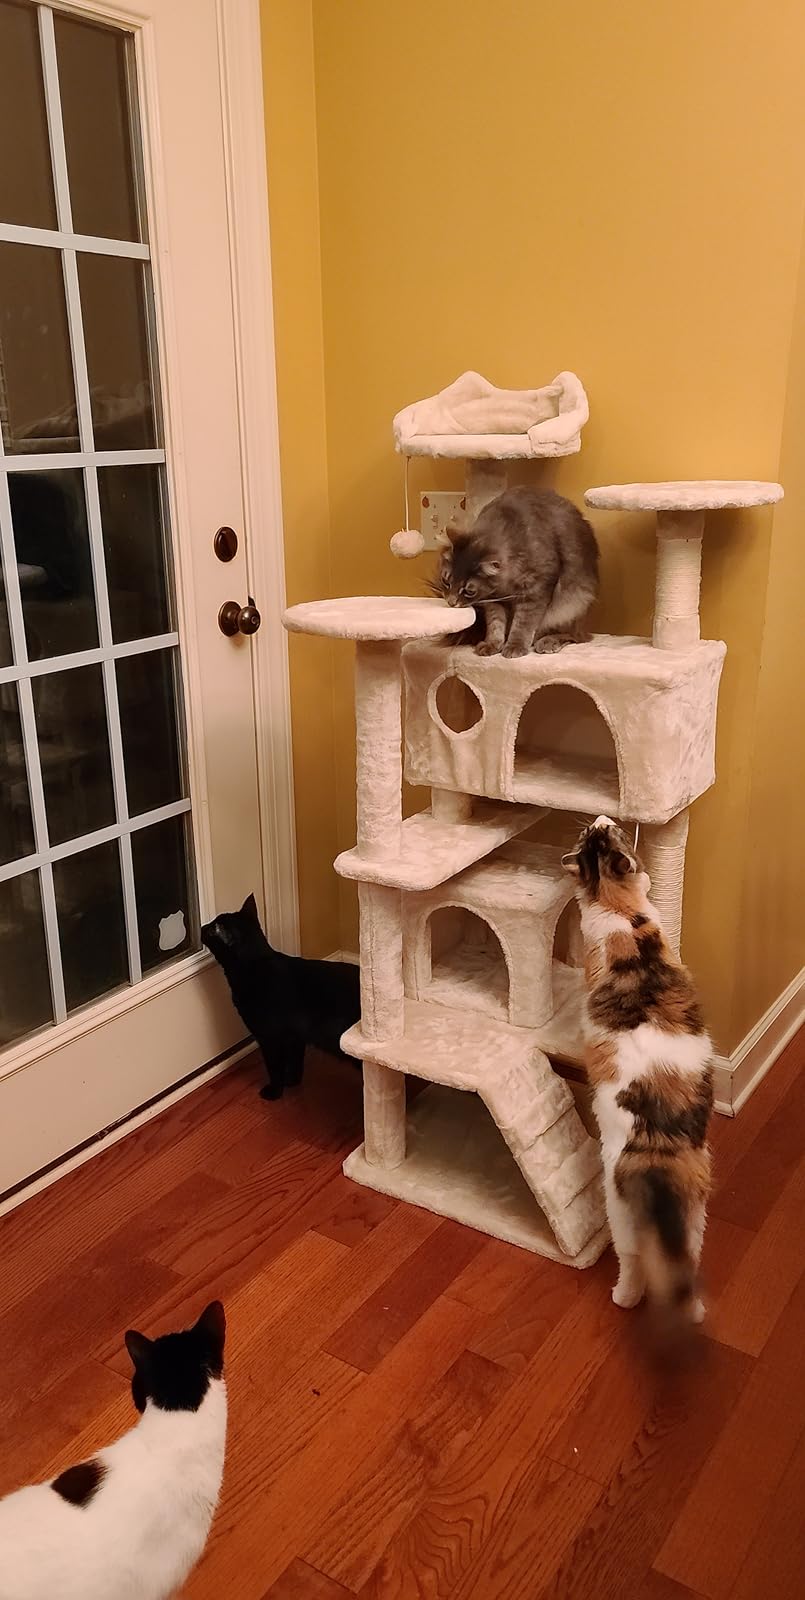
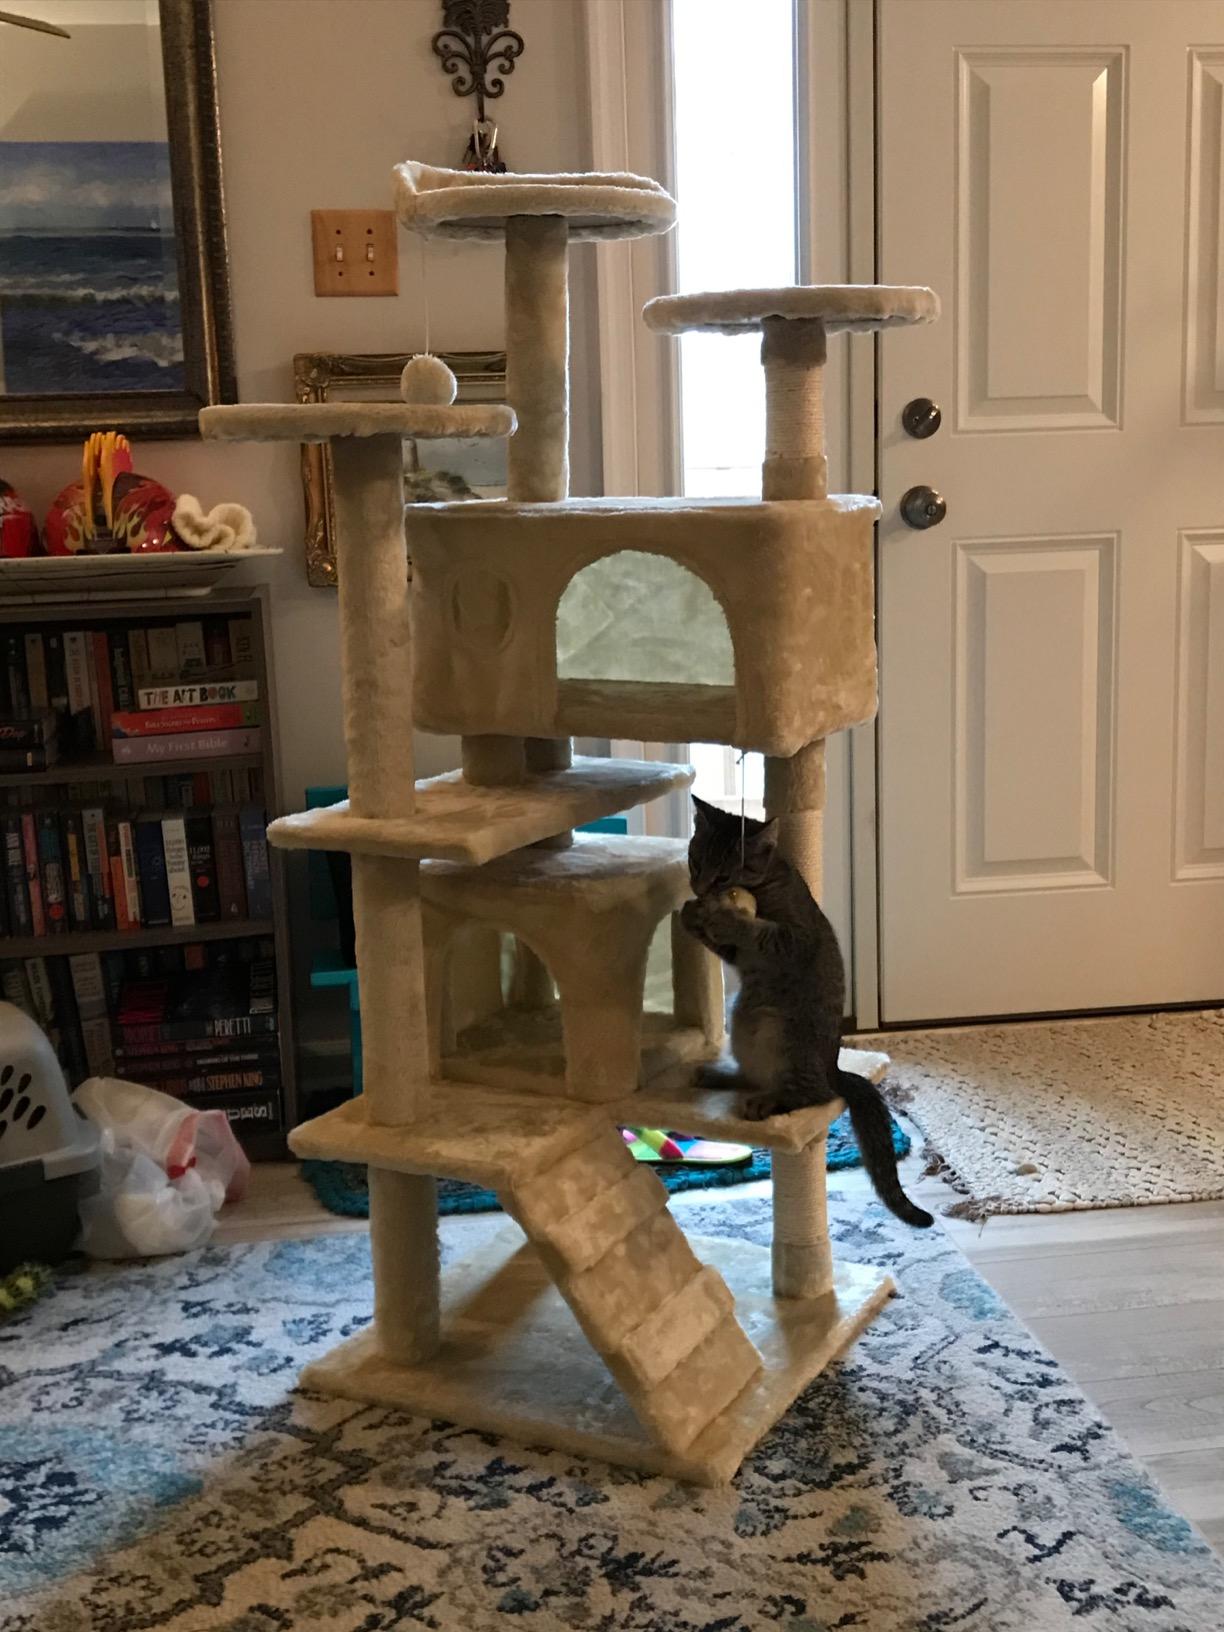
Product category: items_cat tree
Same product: yes